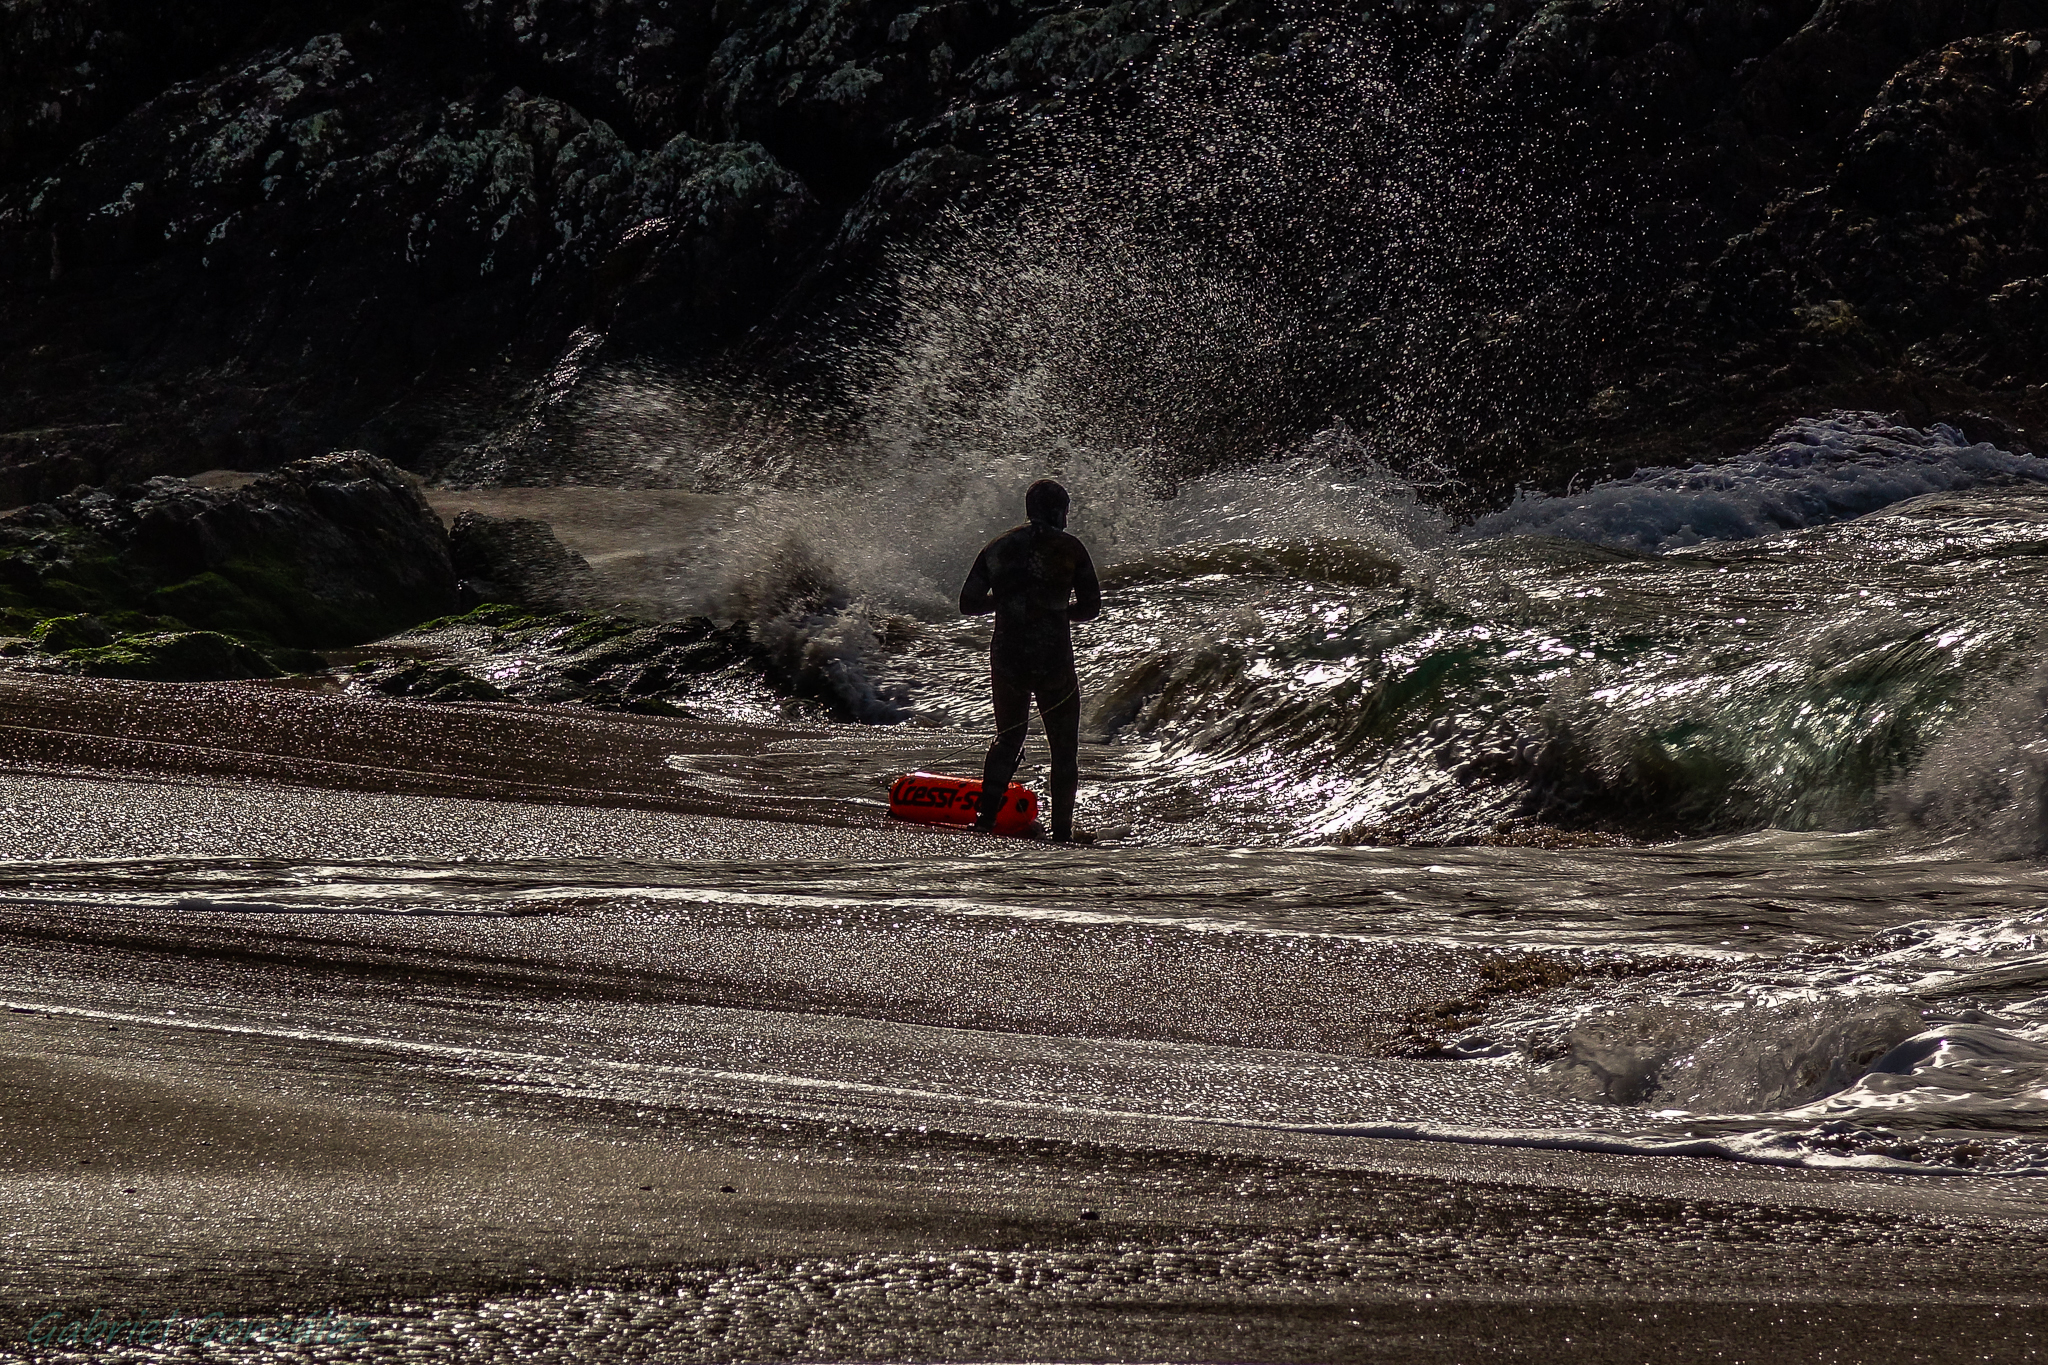
landscape, sea, coast, water, nature, rock, snow, winter, wave, river, spain, galicia, pontevedra, paisajes, espana, ggl1, gaby1, xovesphoto, sonyrx10, rx10, cabohome, gphoto, xelodegalicia, vigo, gabrielcoru a, vigogaliciaespa a